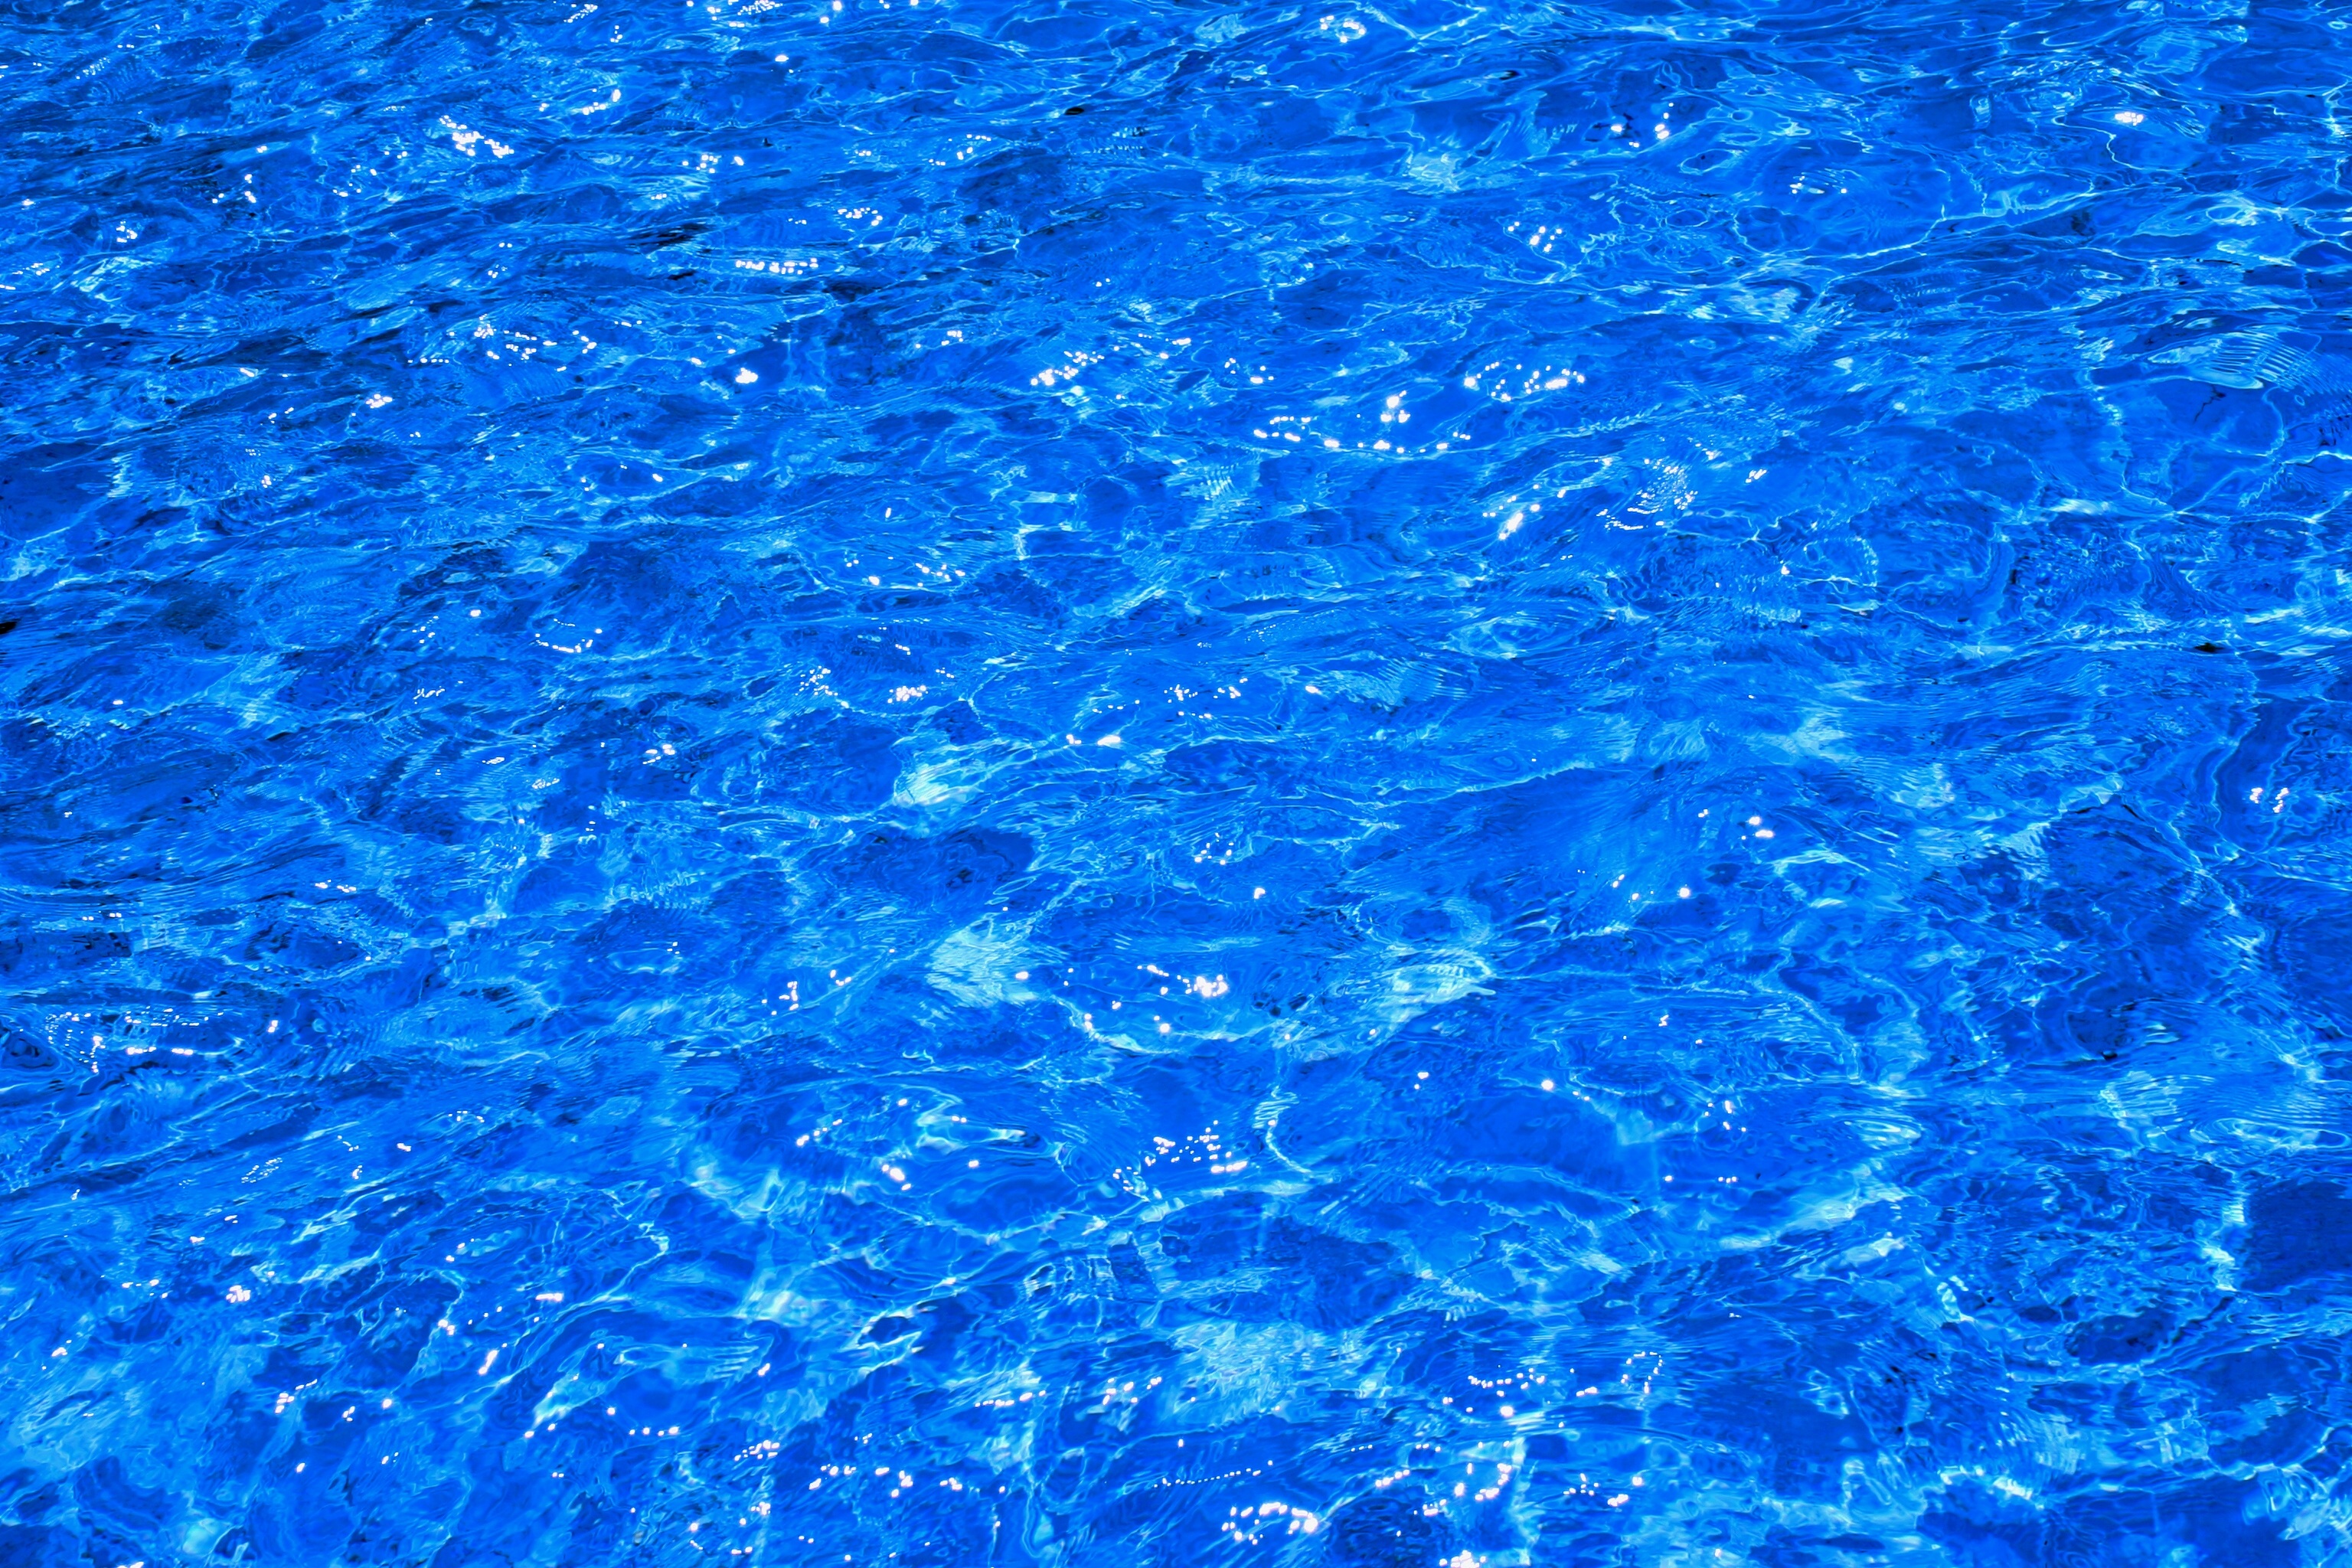
water, sunlight, texture, wave, blue, ripples